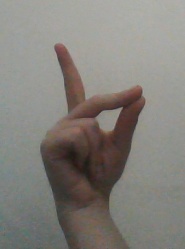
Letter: ta